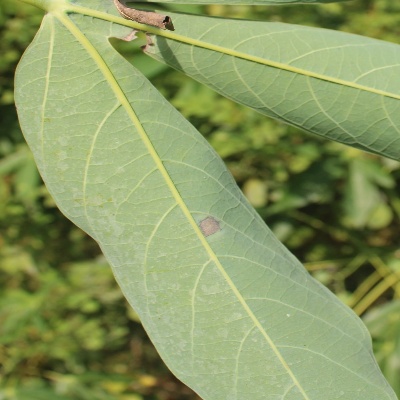
Crop: Cassava
Condition: bacterial blight